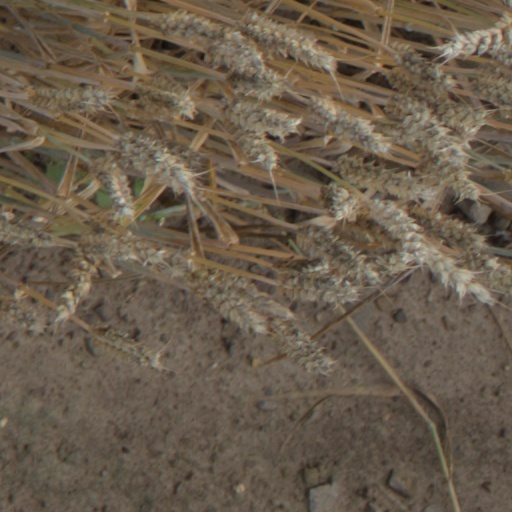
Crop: wheat